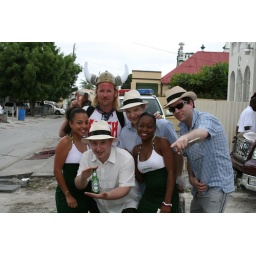
Having fun at the Wicketkeeper bar in Barbados during the ICC world cup